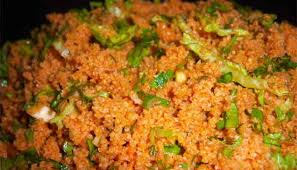
Yemek: kisir